Lauren Thompson

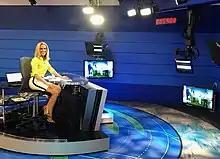
Lauren Brooke Frucci on the set of the Golf Channel's "Morning Drive" show

Thompson has modeled, represented companies as a spokesmodel and done voice-overs. She has appeared in various television commercials, many television shows, and music videos. She has appeared at conventions across the United States and accepts national bookings through her website as a spokesperson, print model and voiceover talent. She appeared in the music video for Jason Aldean's song "Hicktown", and for Sevendust's song "Praise". She also has been on Southeastern Conference rivalries on SEC websites. She modeled under the name Lauren Brooke early in her career.